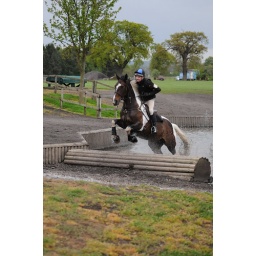
Peter jumping Ojay out of the water over a roll-top.